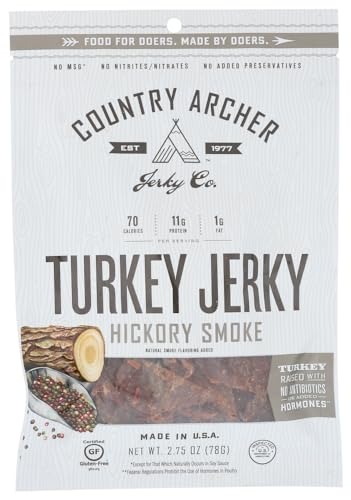
Item Name: Country Archer Smoked Hickory Turkey Jerky, 2.75 Ounce - 12 per case.
Bullet Point 1: Turkey Raised with No Antibiotics
Bullet Point 2: Organic Ingredients
Bullet Point 3: High Protein
Bullet Point 4: No Preservatives
Bullet Point 5: Made in USA
Product Description: AS GOURMET AS JERKY GETS. Ready to eat.
Value: 33.0
Unit: Ounce

Price: 85.97